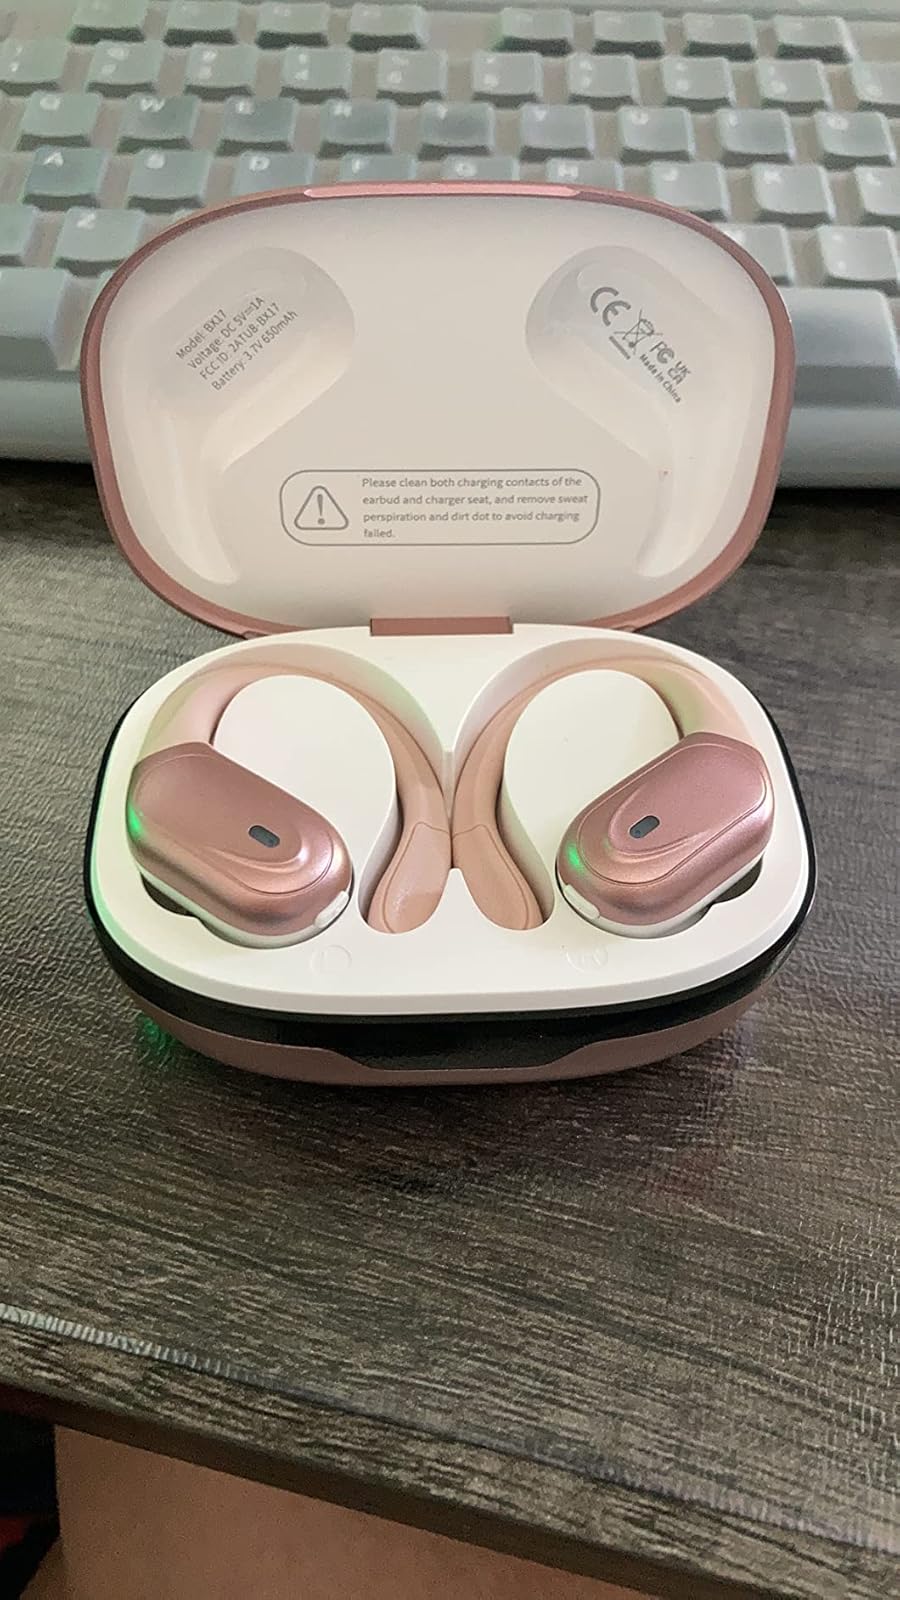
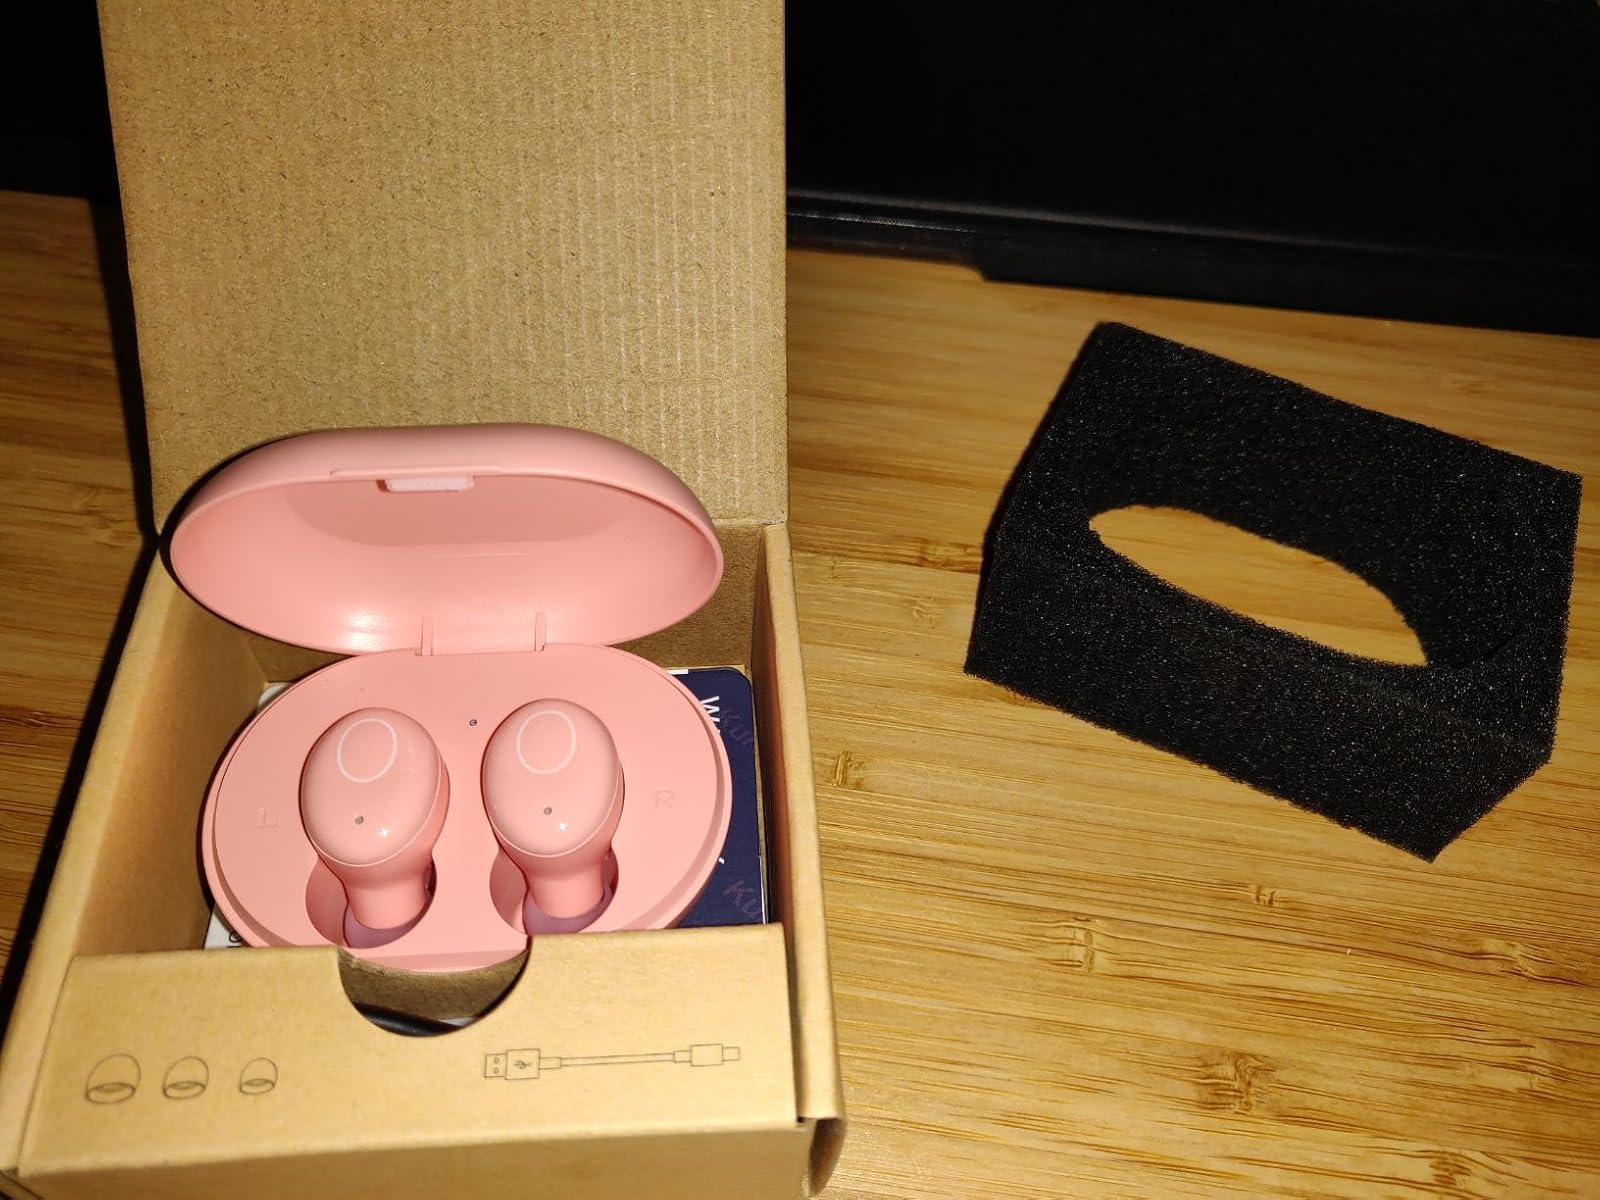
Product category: earbuds
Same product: no